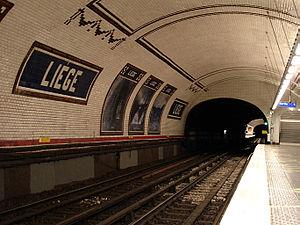
Station Liège, de la ligne 13 du métro de Paris, France.
La liste des stations du métro de Paris propose un aperçu des stations actuellement en service, fermées ou autres, du métro de Paris, en France. Le métro a ouvert en 1900 et comprend 302 stations et 383 points d'arrêt, depuis le 23 mars 2013. Les stations fermées ne sont pas comptées dans le total.
La ligne 13 du métro de Paris est l'une des seize lignes du réseau métropolitain de Paris. Elle est issue de la fusion entre l'ancienne ligne B du réseau Nord-Sud, devenue la ligne 13, et l'ancienne ligne 14 de la CMP, deux compagnies préexistant à la RATP. La jonction entre les deux anciennes lignes est opérationnelle depuis 1976, formant ainsi une grande transversale nord-sud.